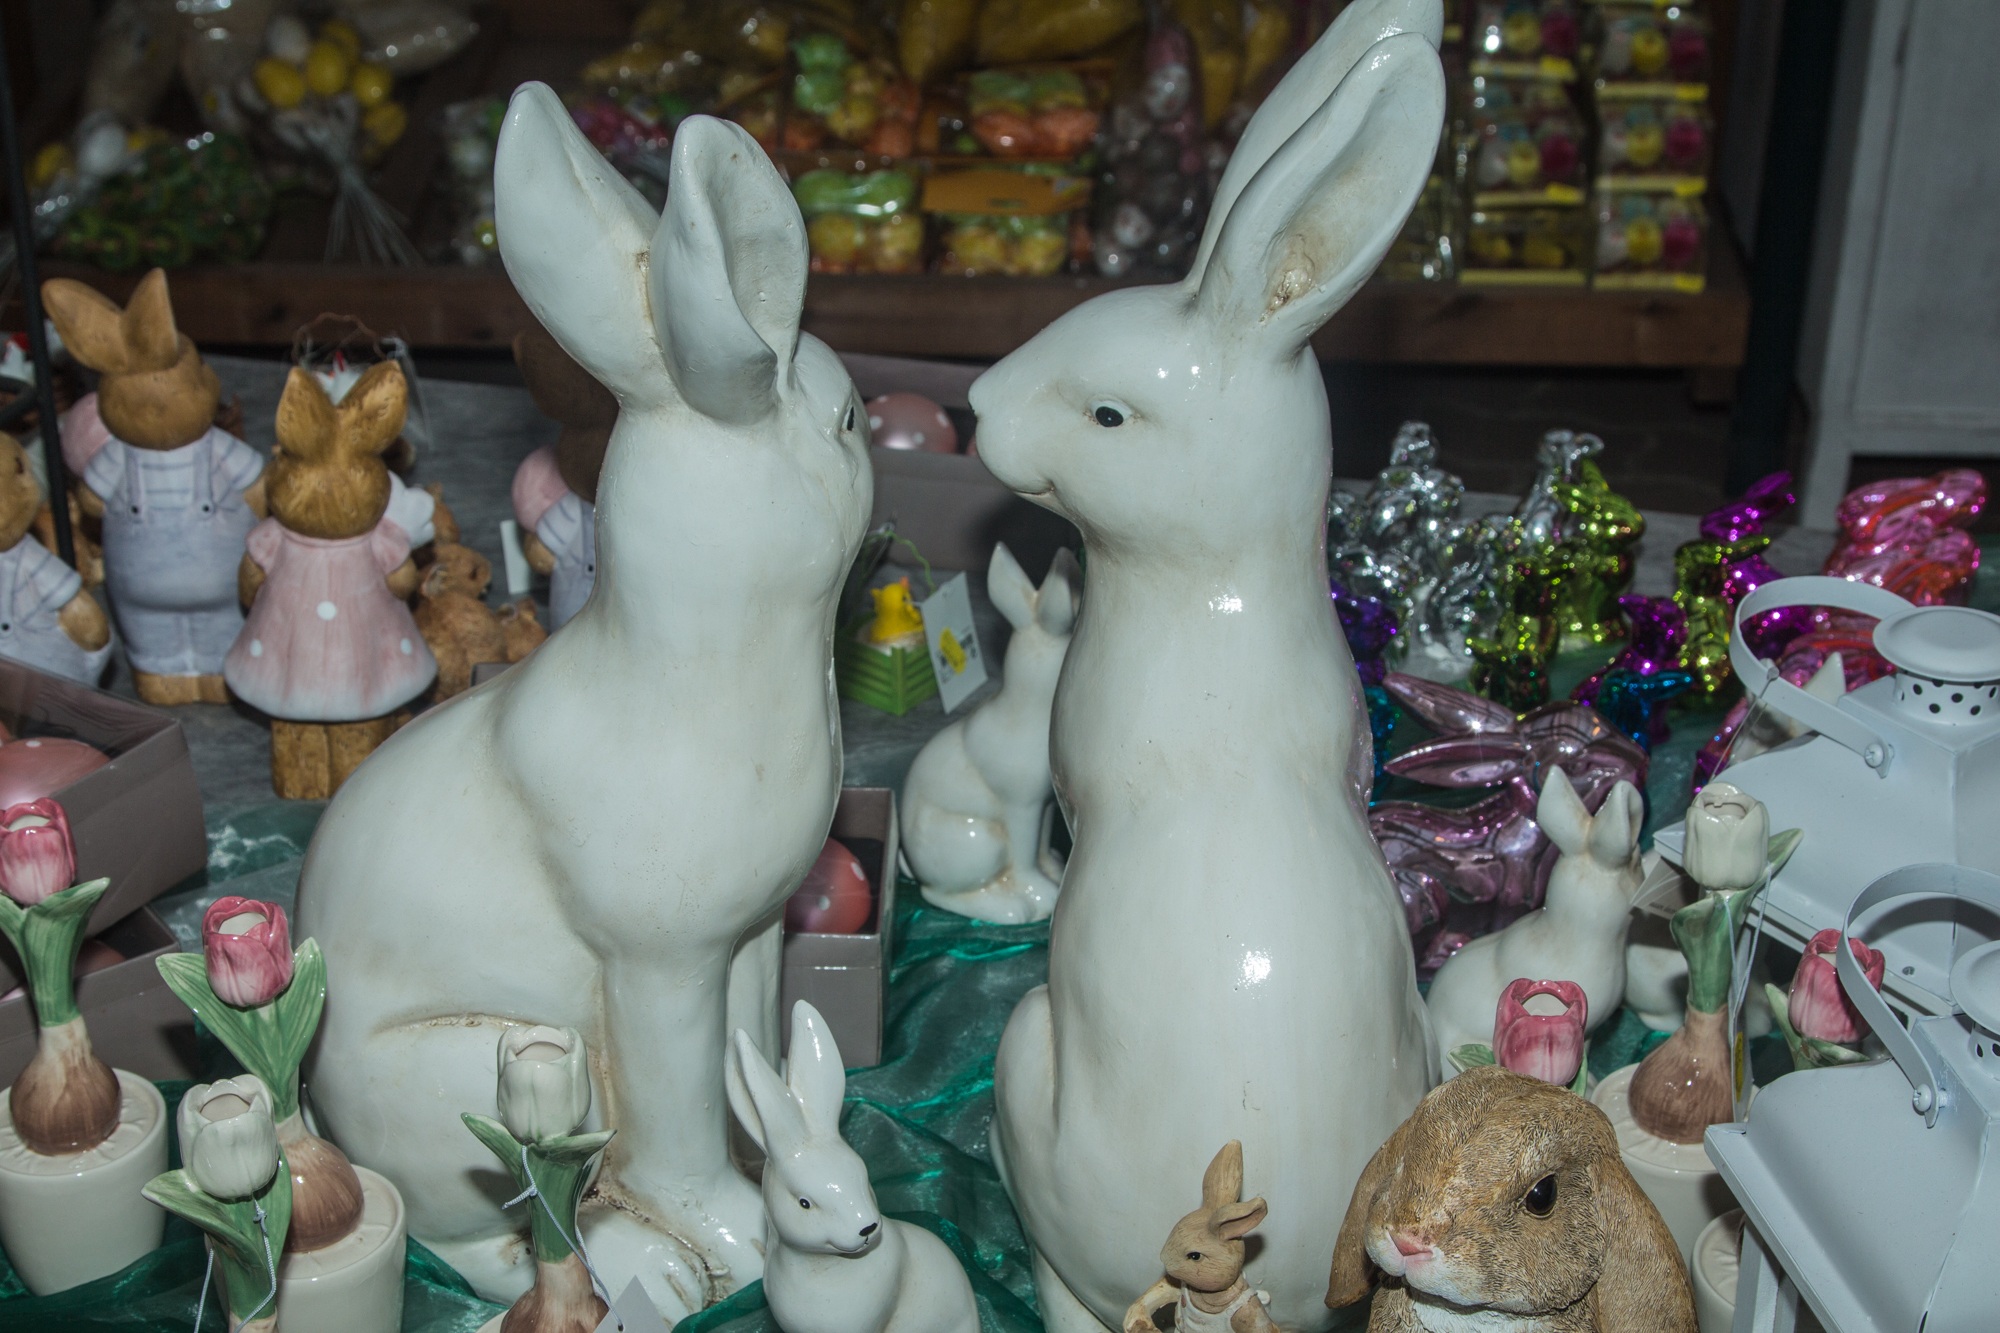
toy, rabbit, figure, easter, easter bunny, easter decoration, rabits and hares